Jorge Medina (cardinal)

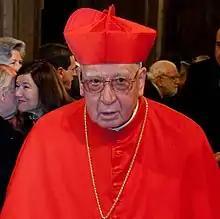
Jorge Medina in 2011

Jorge Arturo Agustín Medina Estévez (23 December 1926 – 3 October 2021) was a Chilean prelate of the Catholic Church who held senior positions both in his native country and in the Roman Curia. He was prefect of the Congregation for Divine Worship and the Discipline of the Sacraments from 1996 to 2002 and was made a cardinal in 1998. Beginning in 1985 he served as auxiliary bishop and then from 1987 bishop of Rancagua and then bishop of Valparaíso from 1993 to 1996.